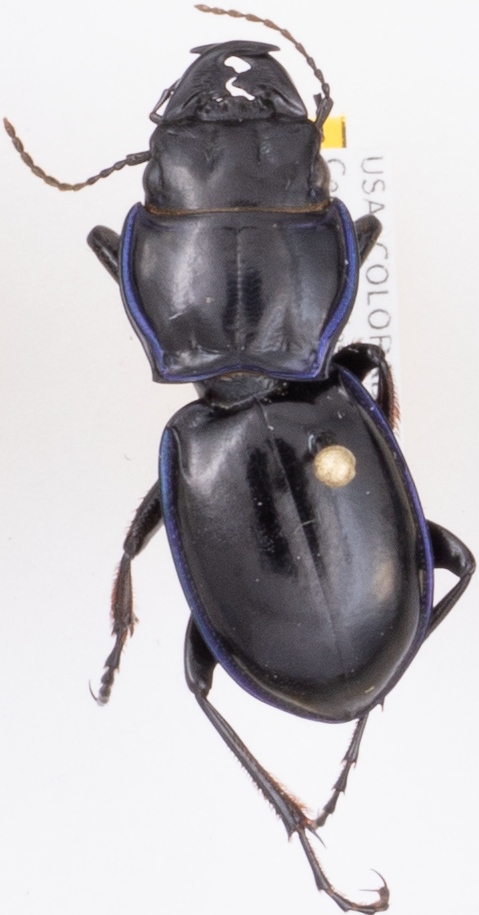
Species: Pasimachus elongatus
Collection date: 2018-05-24
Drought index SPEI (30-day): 0.988
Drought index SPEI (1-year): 0.086
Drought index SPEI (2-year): -0.17